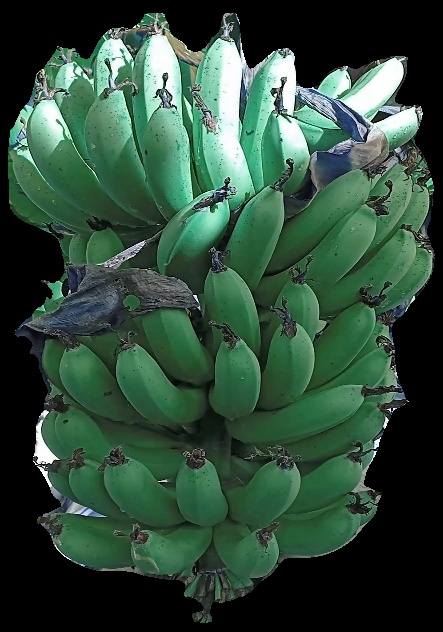
Variety: pachbale
Grade: grade1